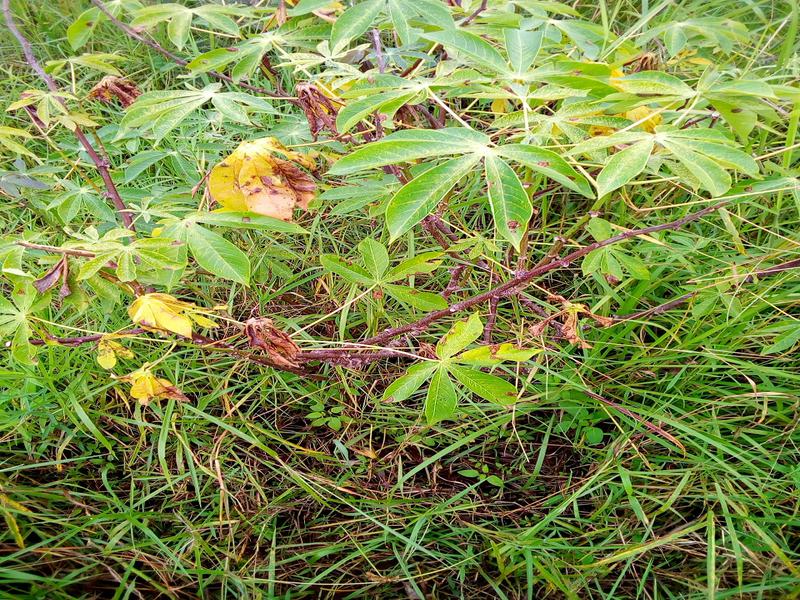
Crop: cassava
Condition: bacterial_blight